Wind rose

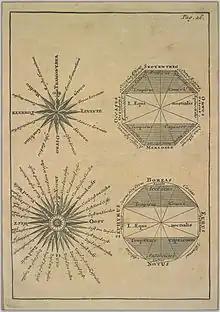
"Four charts of the wind", 18th-century illustration based on medieval wind roses

The Tower of the Winds in Athens, of about 50 BC is in effect a physical wind rose, as an octagonal tower with eight large reliefs of the winds near the top. It was designed by Andronicus of Cyrrhus, who seems to have written a book on the winds. A passage in Vitruvius's chapter on town planning in his "On Architecture" ("De architectura") seems to be based on this missing book. The emphasis is on planning street orientations to maximize the benefits, and minimize the harms, from the various winds. The London Vitruvius, the oldest surviving manuscript, includes only one of the original illustrations, a rather crudely drawn wind rose in the margin. This was written in Germany in about 800 to 825, probably at the abbey of Saint Pantaleon, Cologne.